Hendrik Jacobus Scholten

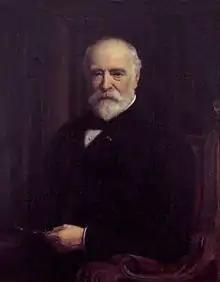
Self portrait, 1904

Hendrik Jacobus Scholten (11 July 1824, Amsterdam – 29 May 1907, Heemstede), was a 19th-century painter from the Netherlands.